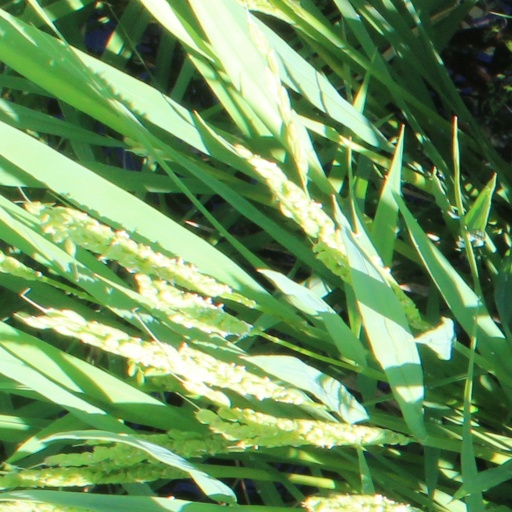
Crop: rice